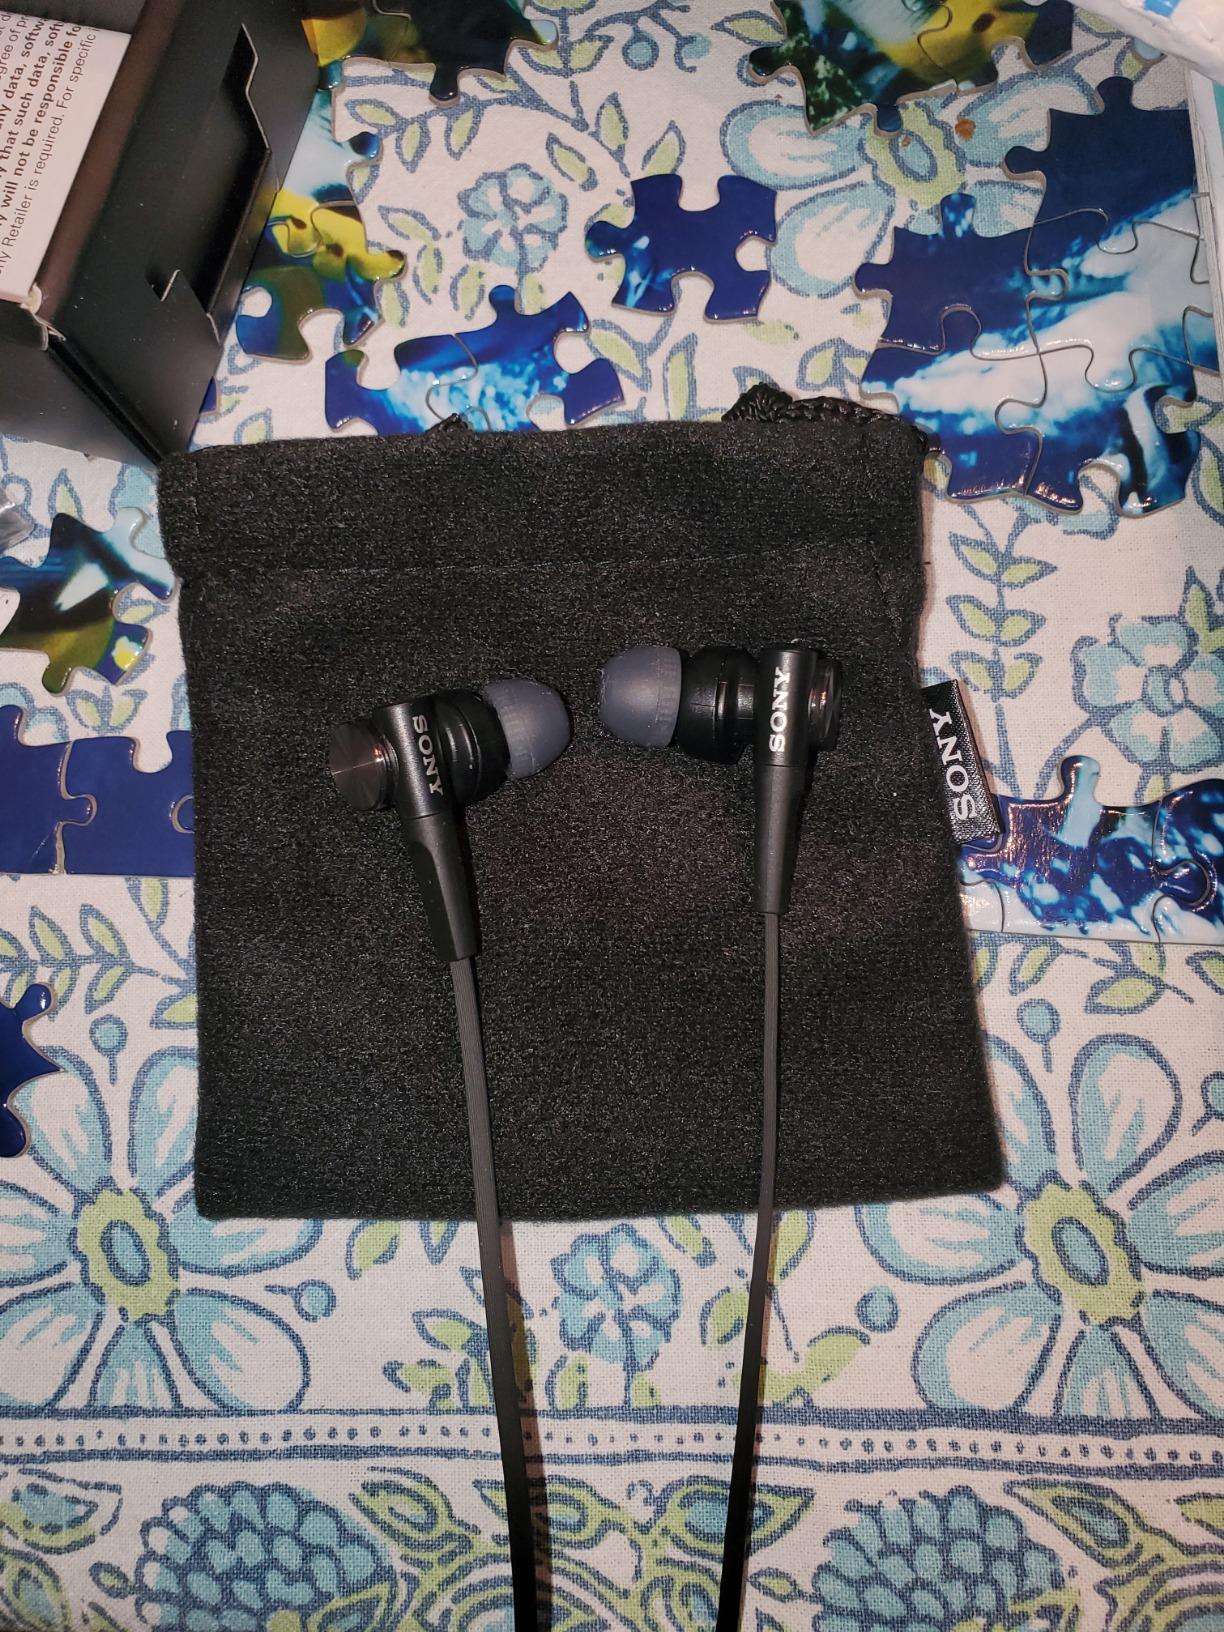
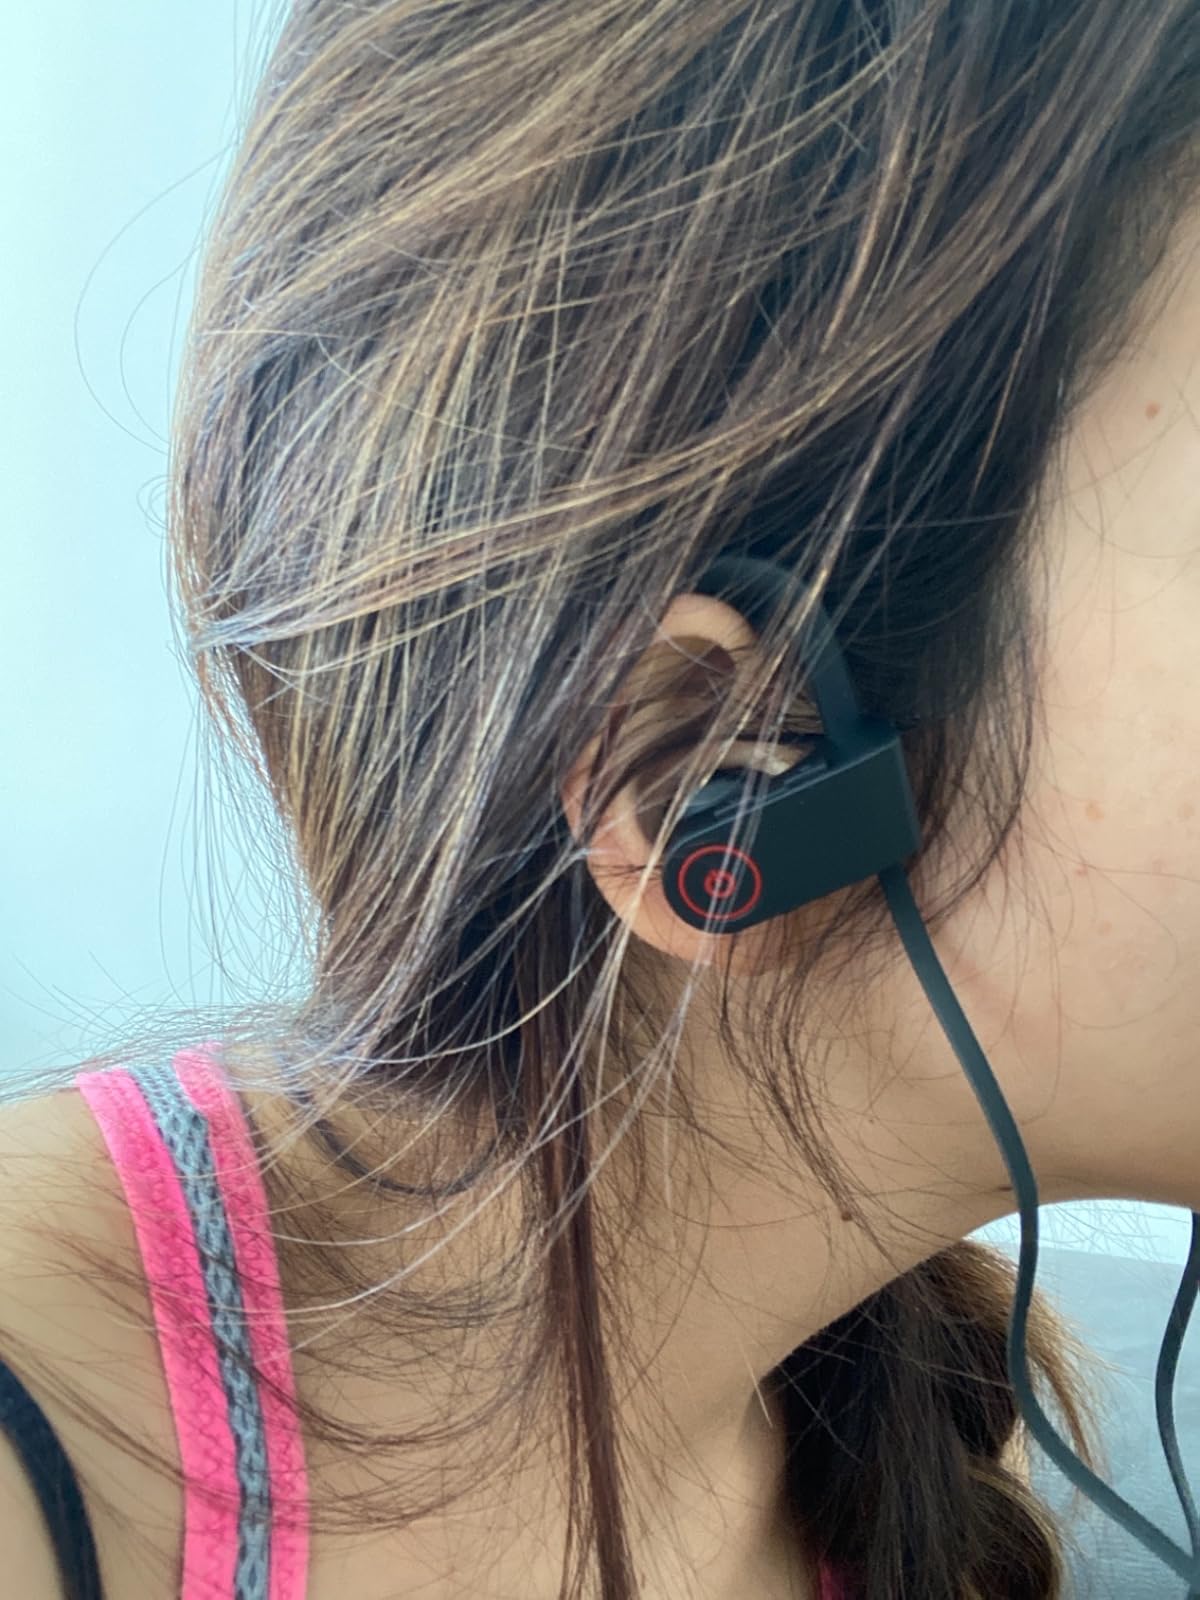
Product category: headphones
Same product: no